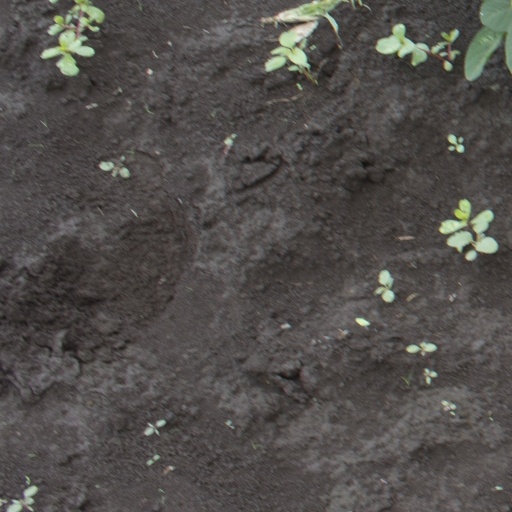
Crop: soybean